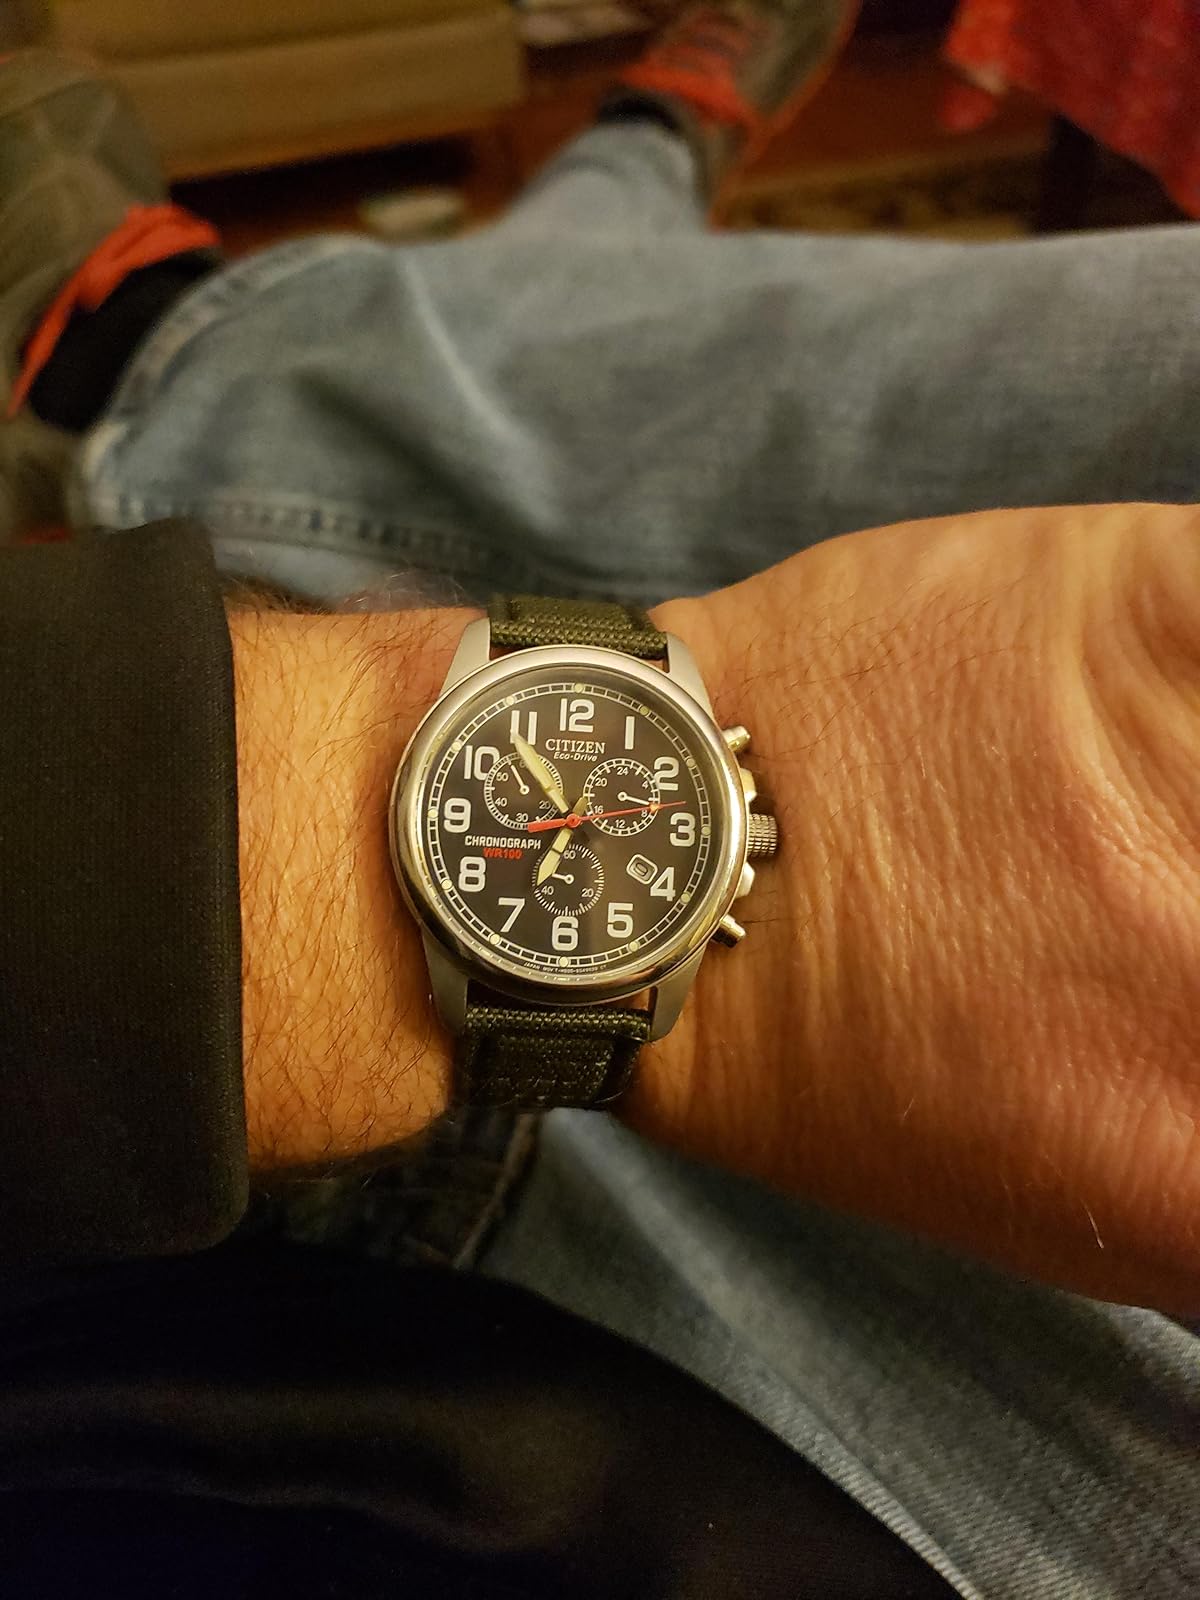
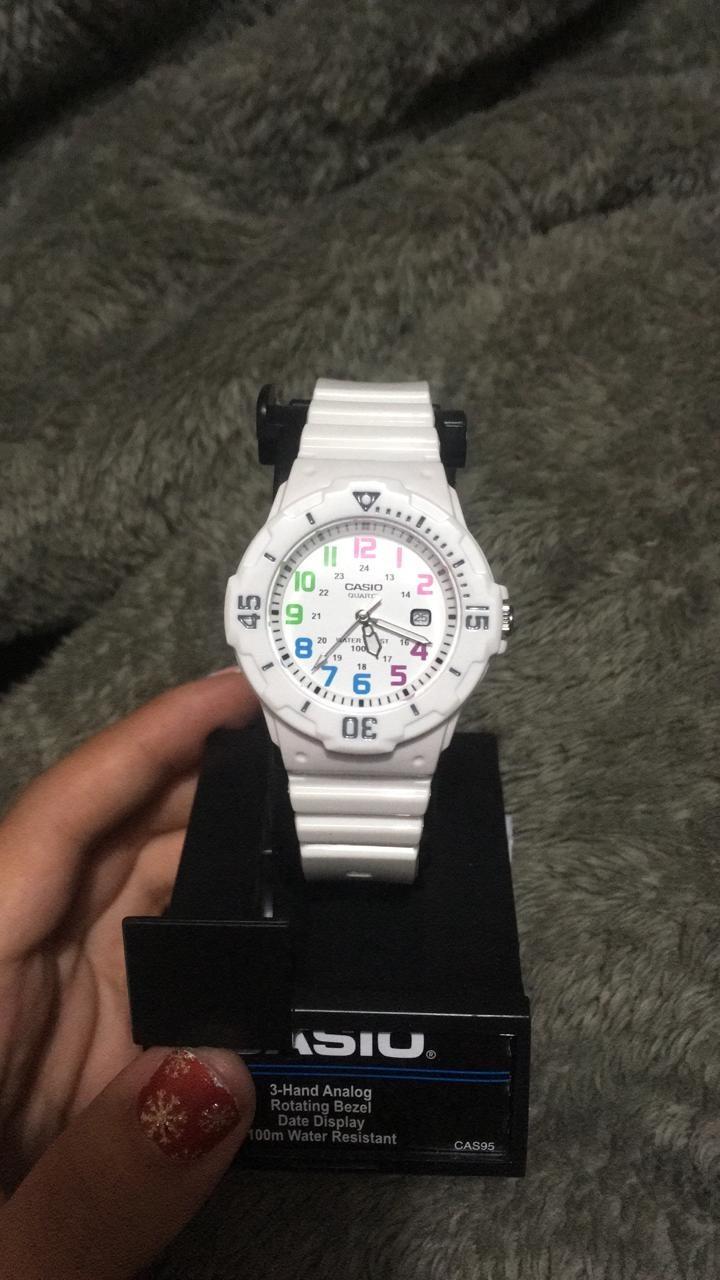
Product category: accessories_watch
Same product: no